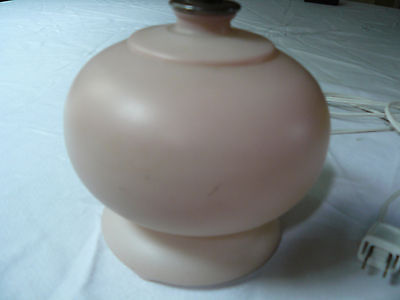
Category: lamp